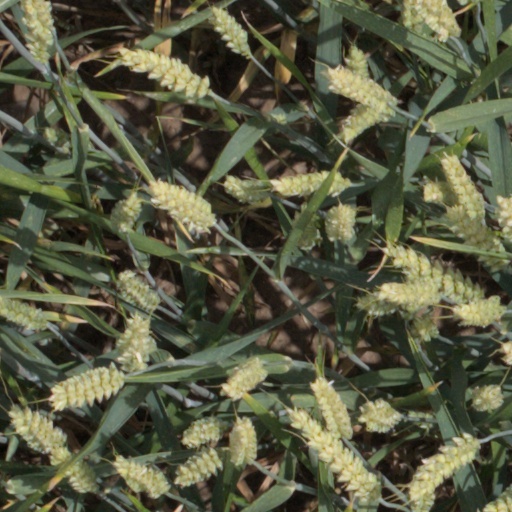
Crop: wheat